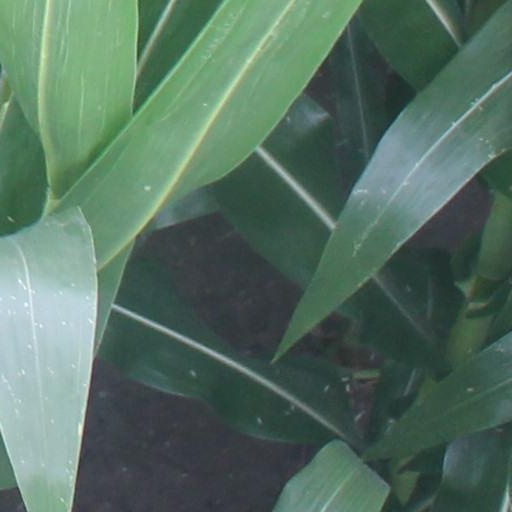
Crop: maize; corn